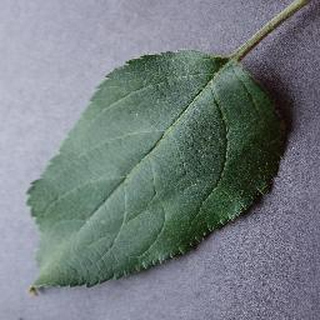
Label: healthy_apple